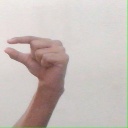
अक्षर: ग